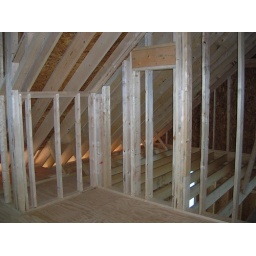
Mysterious door frame in 2nd floor rear bedroom